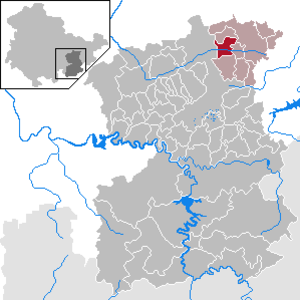
Dreitzsch est une municipalité allemande du land de Thuringe, dans l'arrondissement de Saale-Orla, au centre de l'Allemagne. En 2015, sa population est de 410 habitants.